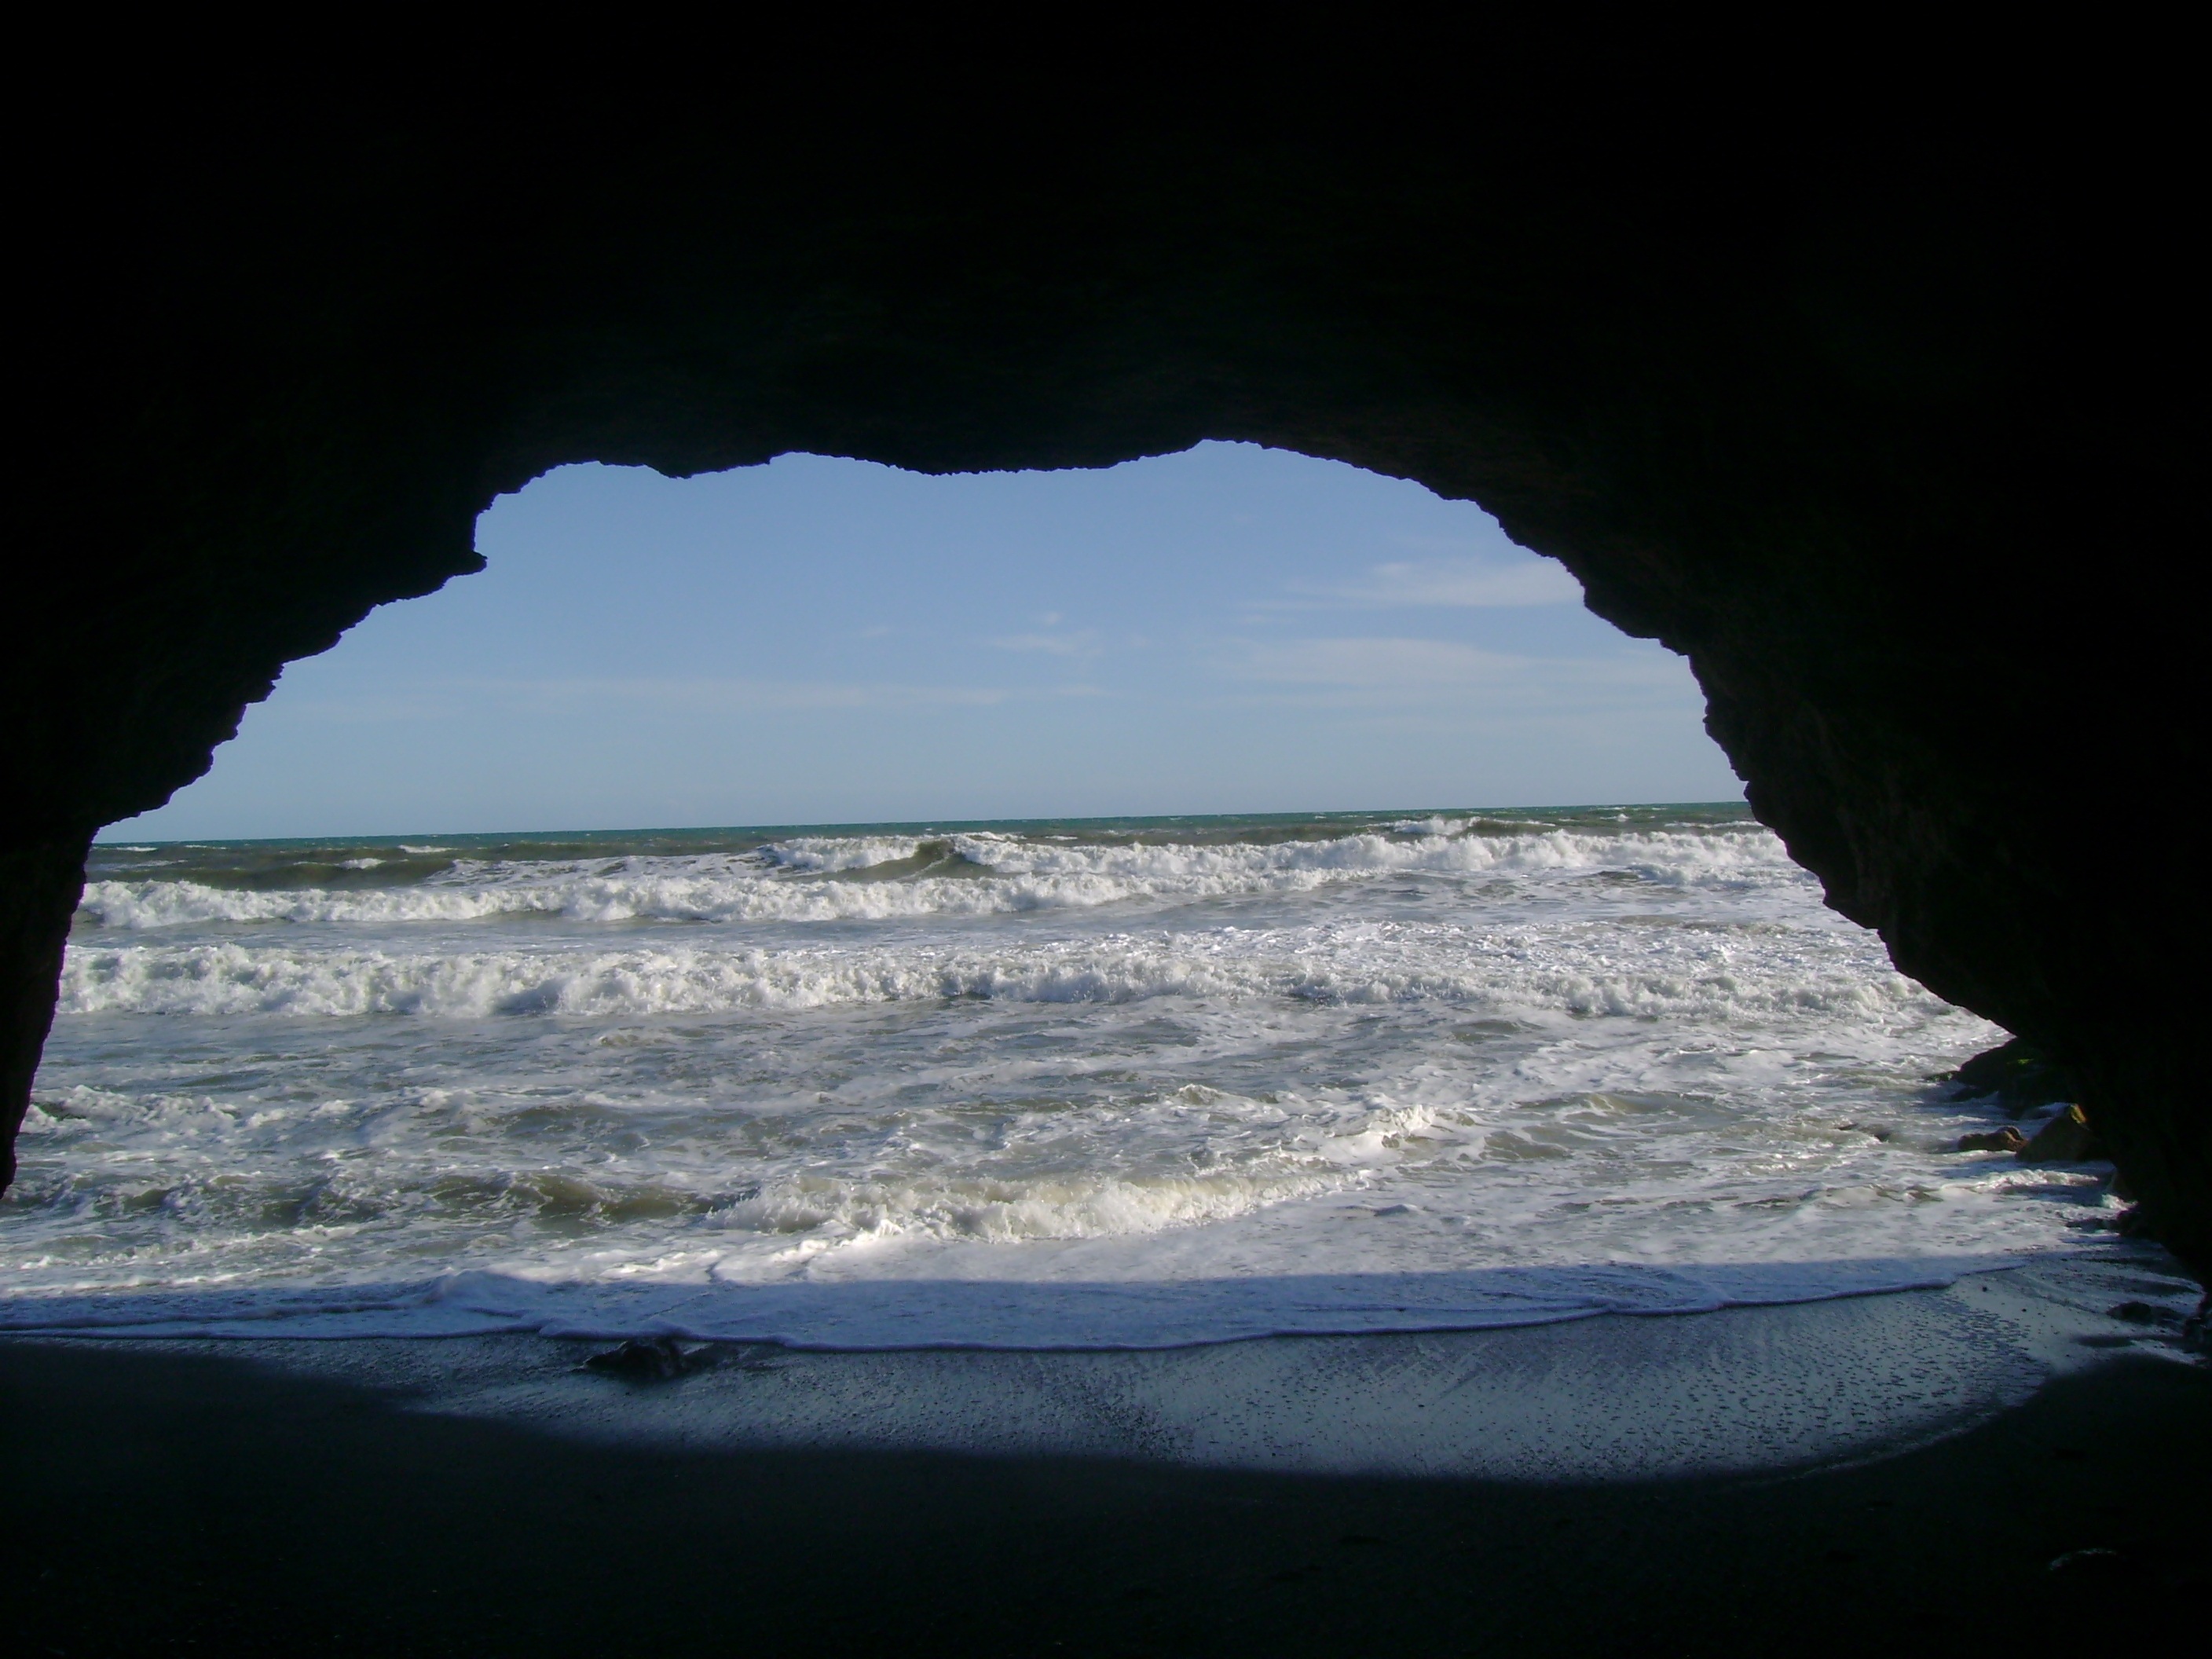
beach, landscape, sea, coast, water, nature, ocean, horizon, cloud, sunlight, wave, ice, reflection, low tide, holiday, bay, terrain, iceberg, grotto, costa, sea cave, wind wave